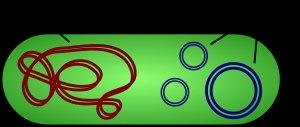
En microbiologie et en biologie moléculaire, un plasmide est une molécule d'ADN distincte de l'ADN chromosomique, capable de réplication autonome et non essentielle à la survie de la cellule. Les plasmides sont bicaténaires et généralement circulaires. On les trouve presque exclusivement dans les bactéries et parfois dans d'autres micro-organismes comme le plasmide 2Mu que l'on trouve dans la levure Saccharomyces cerevisiae, un eucaryote unicellulaire. Les plasmides sont présents en nombre de copies variable : les grands plasmides naturels sont souvent présent à une ou deux copies par cellule, comme le chromosome. Les plasmides construits par génie génétique pour des utilisations biotechnologiques ont souvent été modifiés pour être présents à un nombre de copies beaucoup plus élevé, de l'ordre quelques dizaines à quelques centaines, ce qui permet une amplification de la production d'ADN ou de protéines.